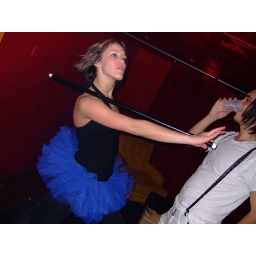
the girl in the blue tutu